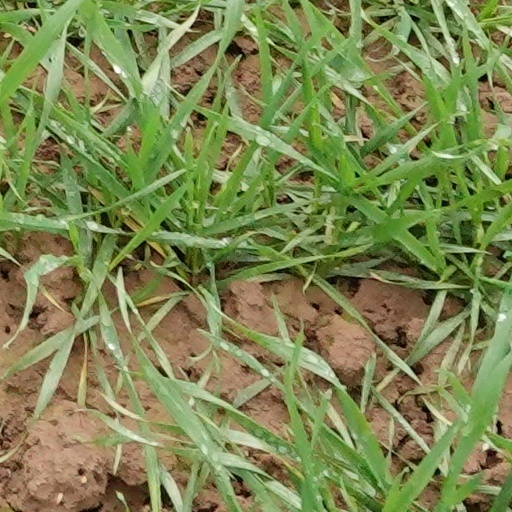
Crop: wheat